Gudrun

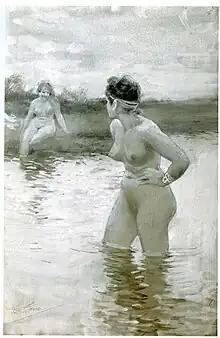
"Brynhild och Gudrun" by Anders Zorn, 1893.

The so-called Prose Edda of Snorri Sturluson is the earliest attestation of the full Scandinavian version of Gudrun's life, dating to around 1220. Snorri tells the story of Gudrun in several chapters of the section of the poem called "Skáldskaparsmál". His presentation of the story is very similar to that found in the "Völsunga saga" (see below), but is considerably shorter.